Cooper Land

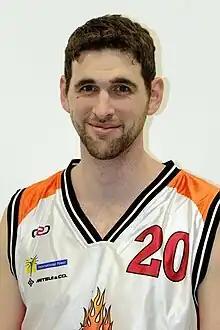
Land with the Rockingham Flames in 2013

Cooper Land (born November 10, 1988) is an American former professional basketball player who is most known for his time spent in the State Basketball League (SBL) with the Rockingham Flames. He played college basketball for Wright State University before playing professionally in Norway, Germany, Australia and Japan.